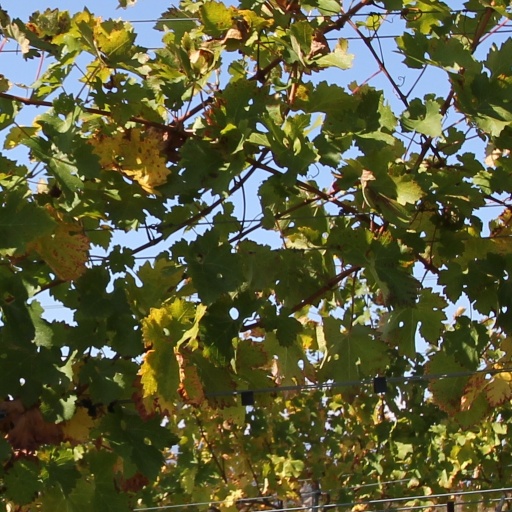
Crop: grape